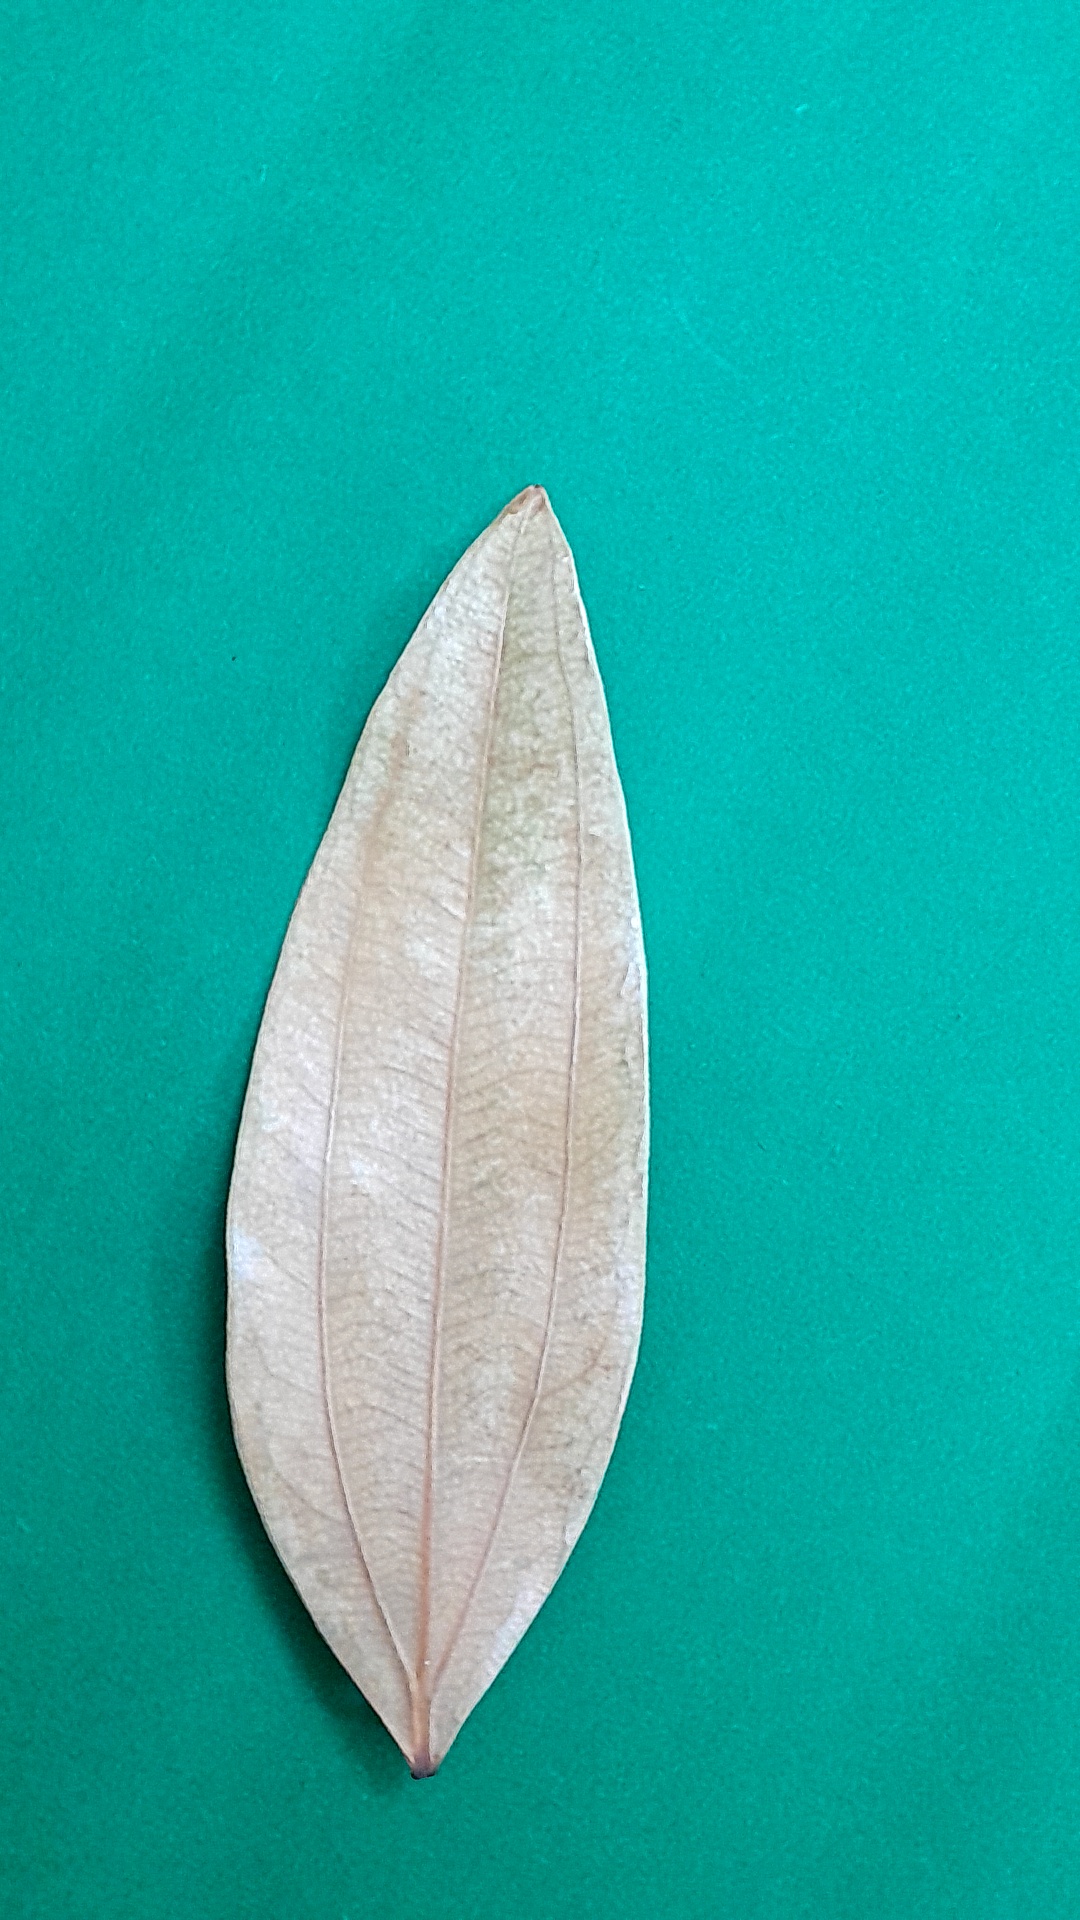
Label: Dry Leaf